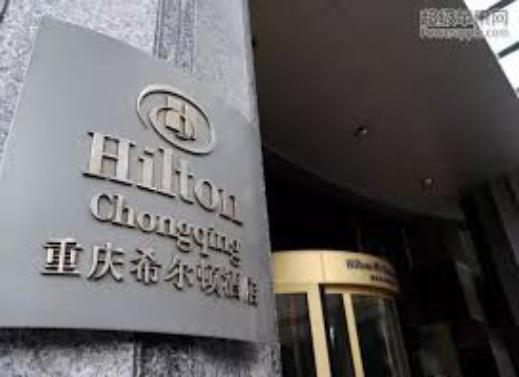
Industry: Others